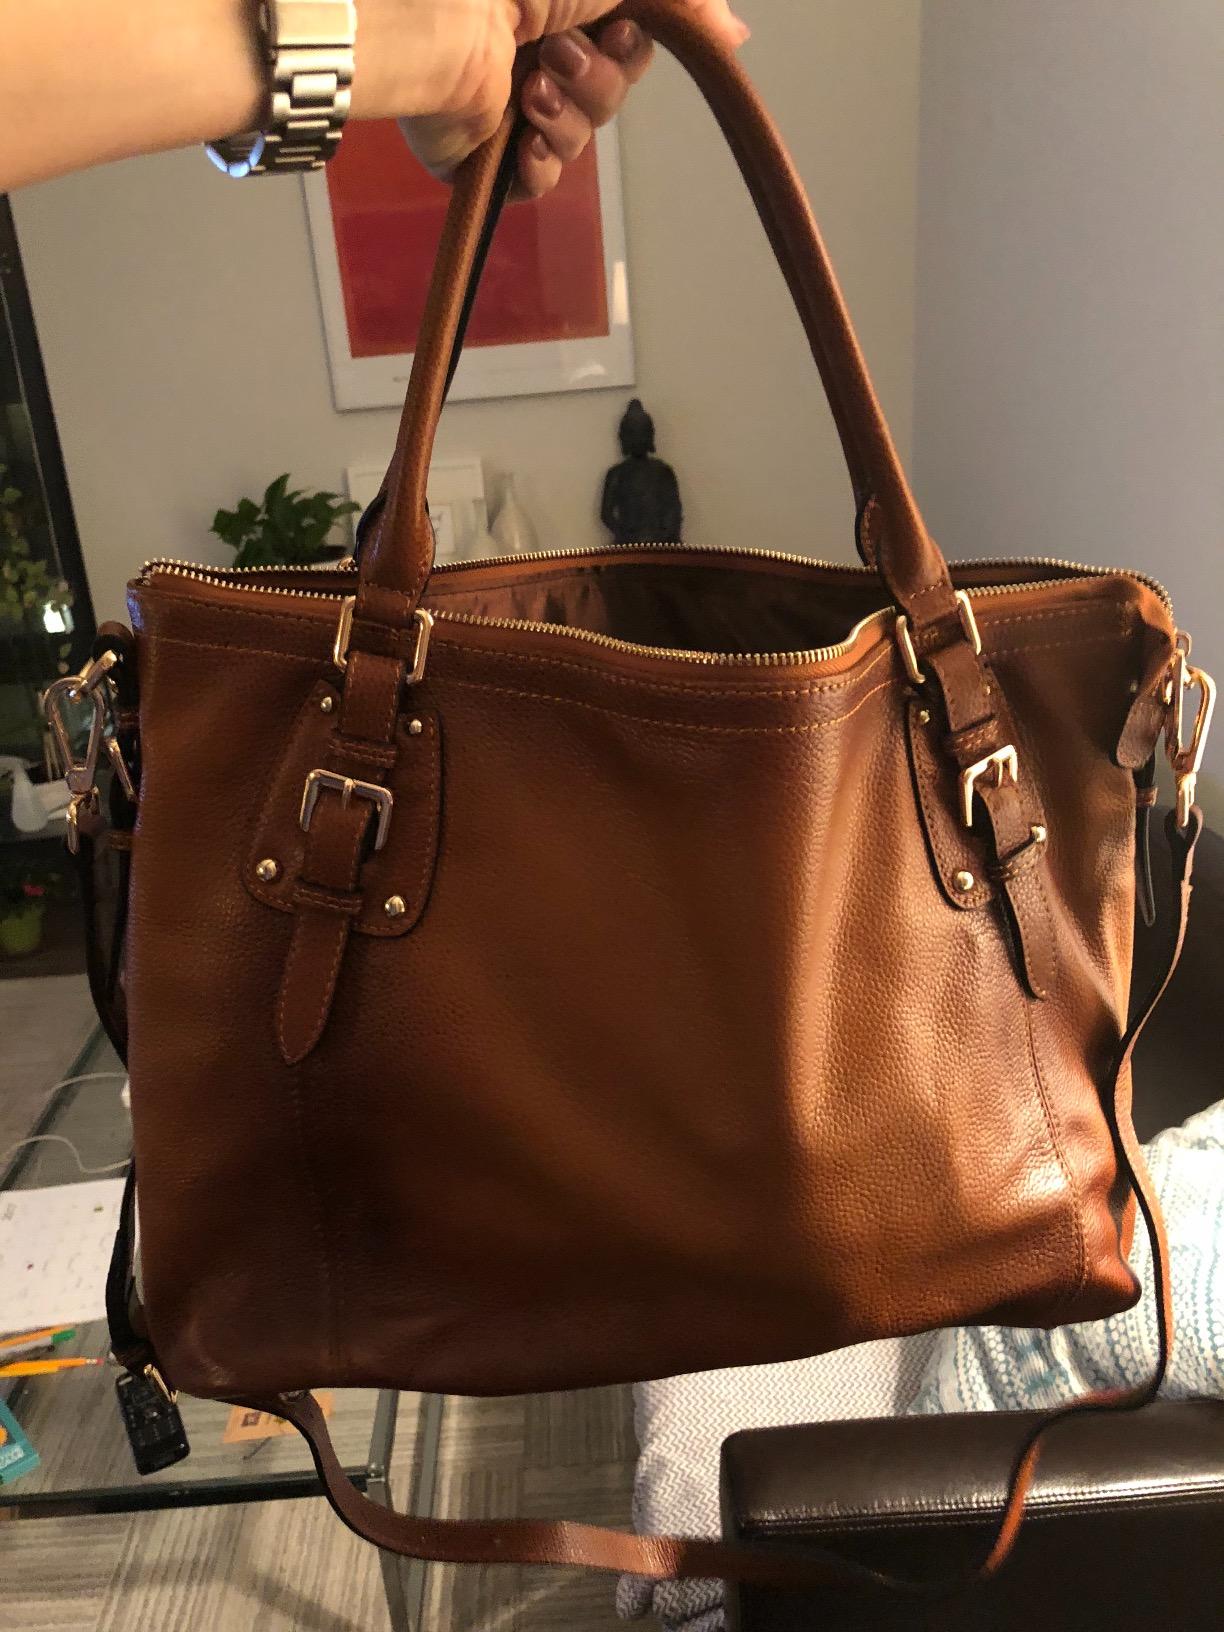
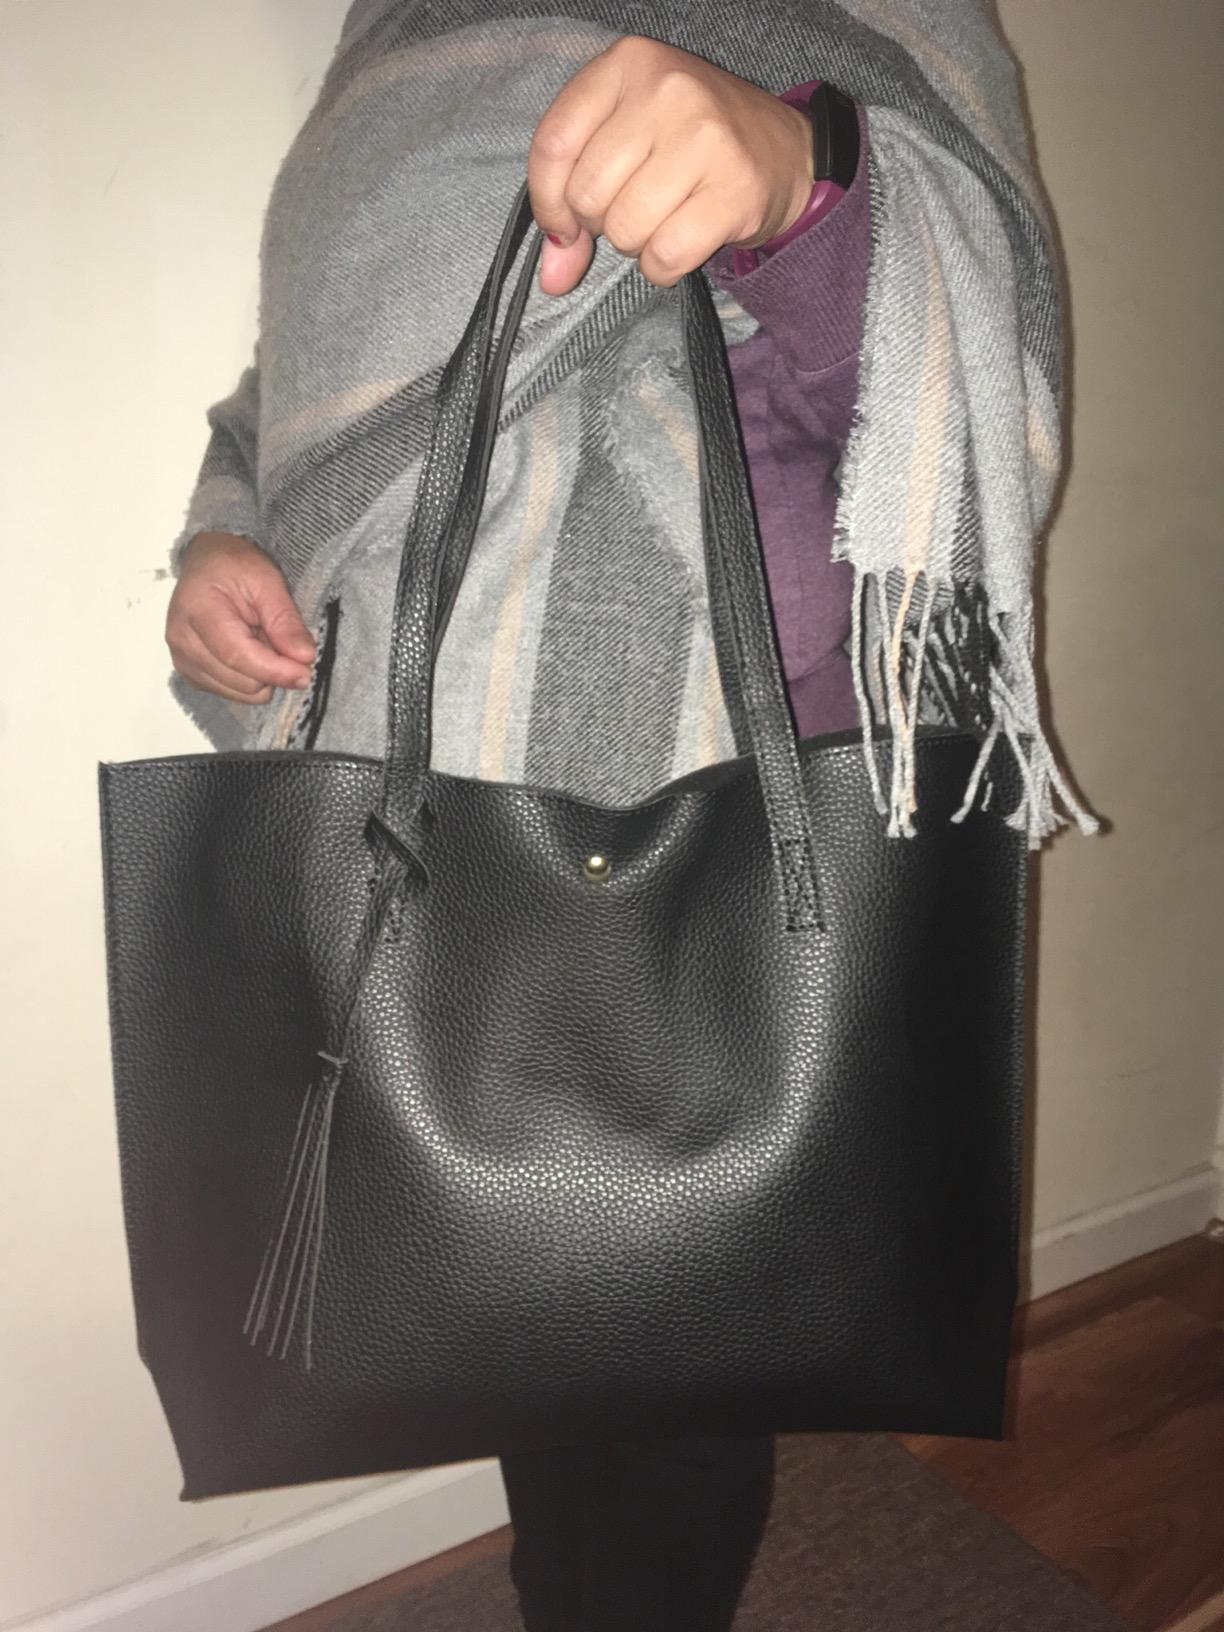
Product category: accessories_handbag
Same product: no